Hamamatsu-juku

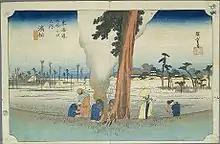
Hamamatsu-juku in the 1830s, as depicted by Hiroshige in "The Fifty-three Stations of the Tōkaidō"

During the Tenpō era (1830–1844), Hamamatsu-juku was located in Hamamatsu Castle's castle town. At the time, there were six "honjin" and 94 "hatago" for travelers to use, making it the largest post station in Tōtōmi and Suruga provinces. At the time, it was located on the right bank of the Tenryū River, but, over time, the river's course changed, so the post station is now approximately six kilometers from the river's edge.